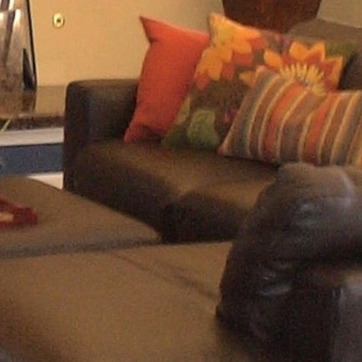
Material: leather